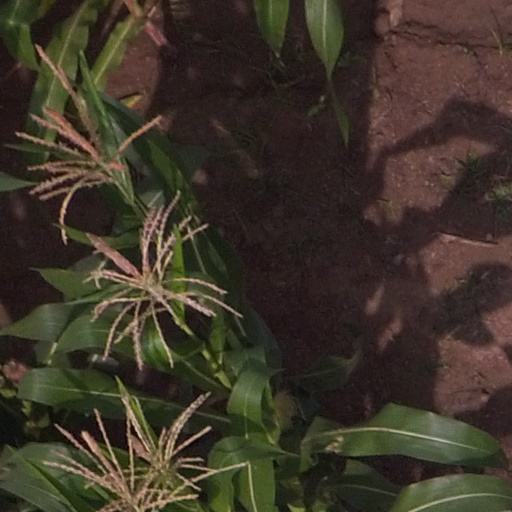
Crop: maize; corn